Python (missile)

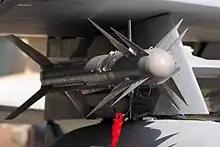
A Python 4 missile under the wing F-15D Baz '957'

The Python-4 is a 4th generation AAM with all-aspect attack ability, and integration with a helmet-mounted sight (HMS) system. It entered service in the 1990s, and like its predecessor Python-3, it is integrated with the Elbit Systems DASH (Display And Sight Helmet) HMS system for Israeli F-15s and F-16s, Chilean F-16s (MLU and C/D block 50/52 plus), F-5E/F Tiger III, South American Kfirs and the SAAB JAS 39 Gripen. The missile's seeker is reported to use dual band technology array similar to that of US FIM-92 Stinger (infrared homing and ultraviolet), with IRCCM (IR ECCM) ability to reduce background IR radiation to reduce the effectiveness of enemy flares.